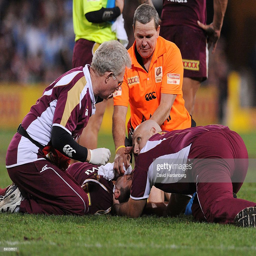
rugby player receives medical attention during game .